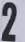
Number: 2